Responses to the COVID-19 pandemic in October 2020

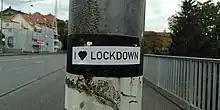

Spain declared a national state of emergency after a surge in COVID-19 cases and imposed a countrywide curfew.